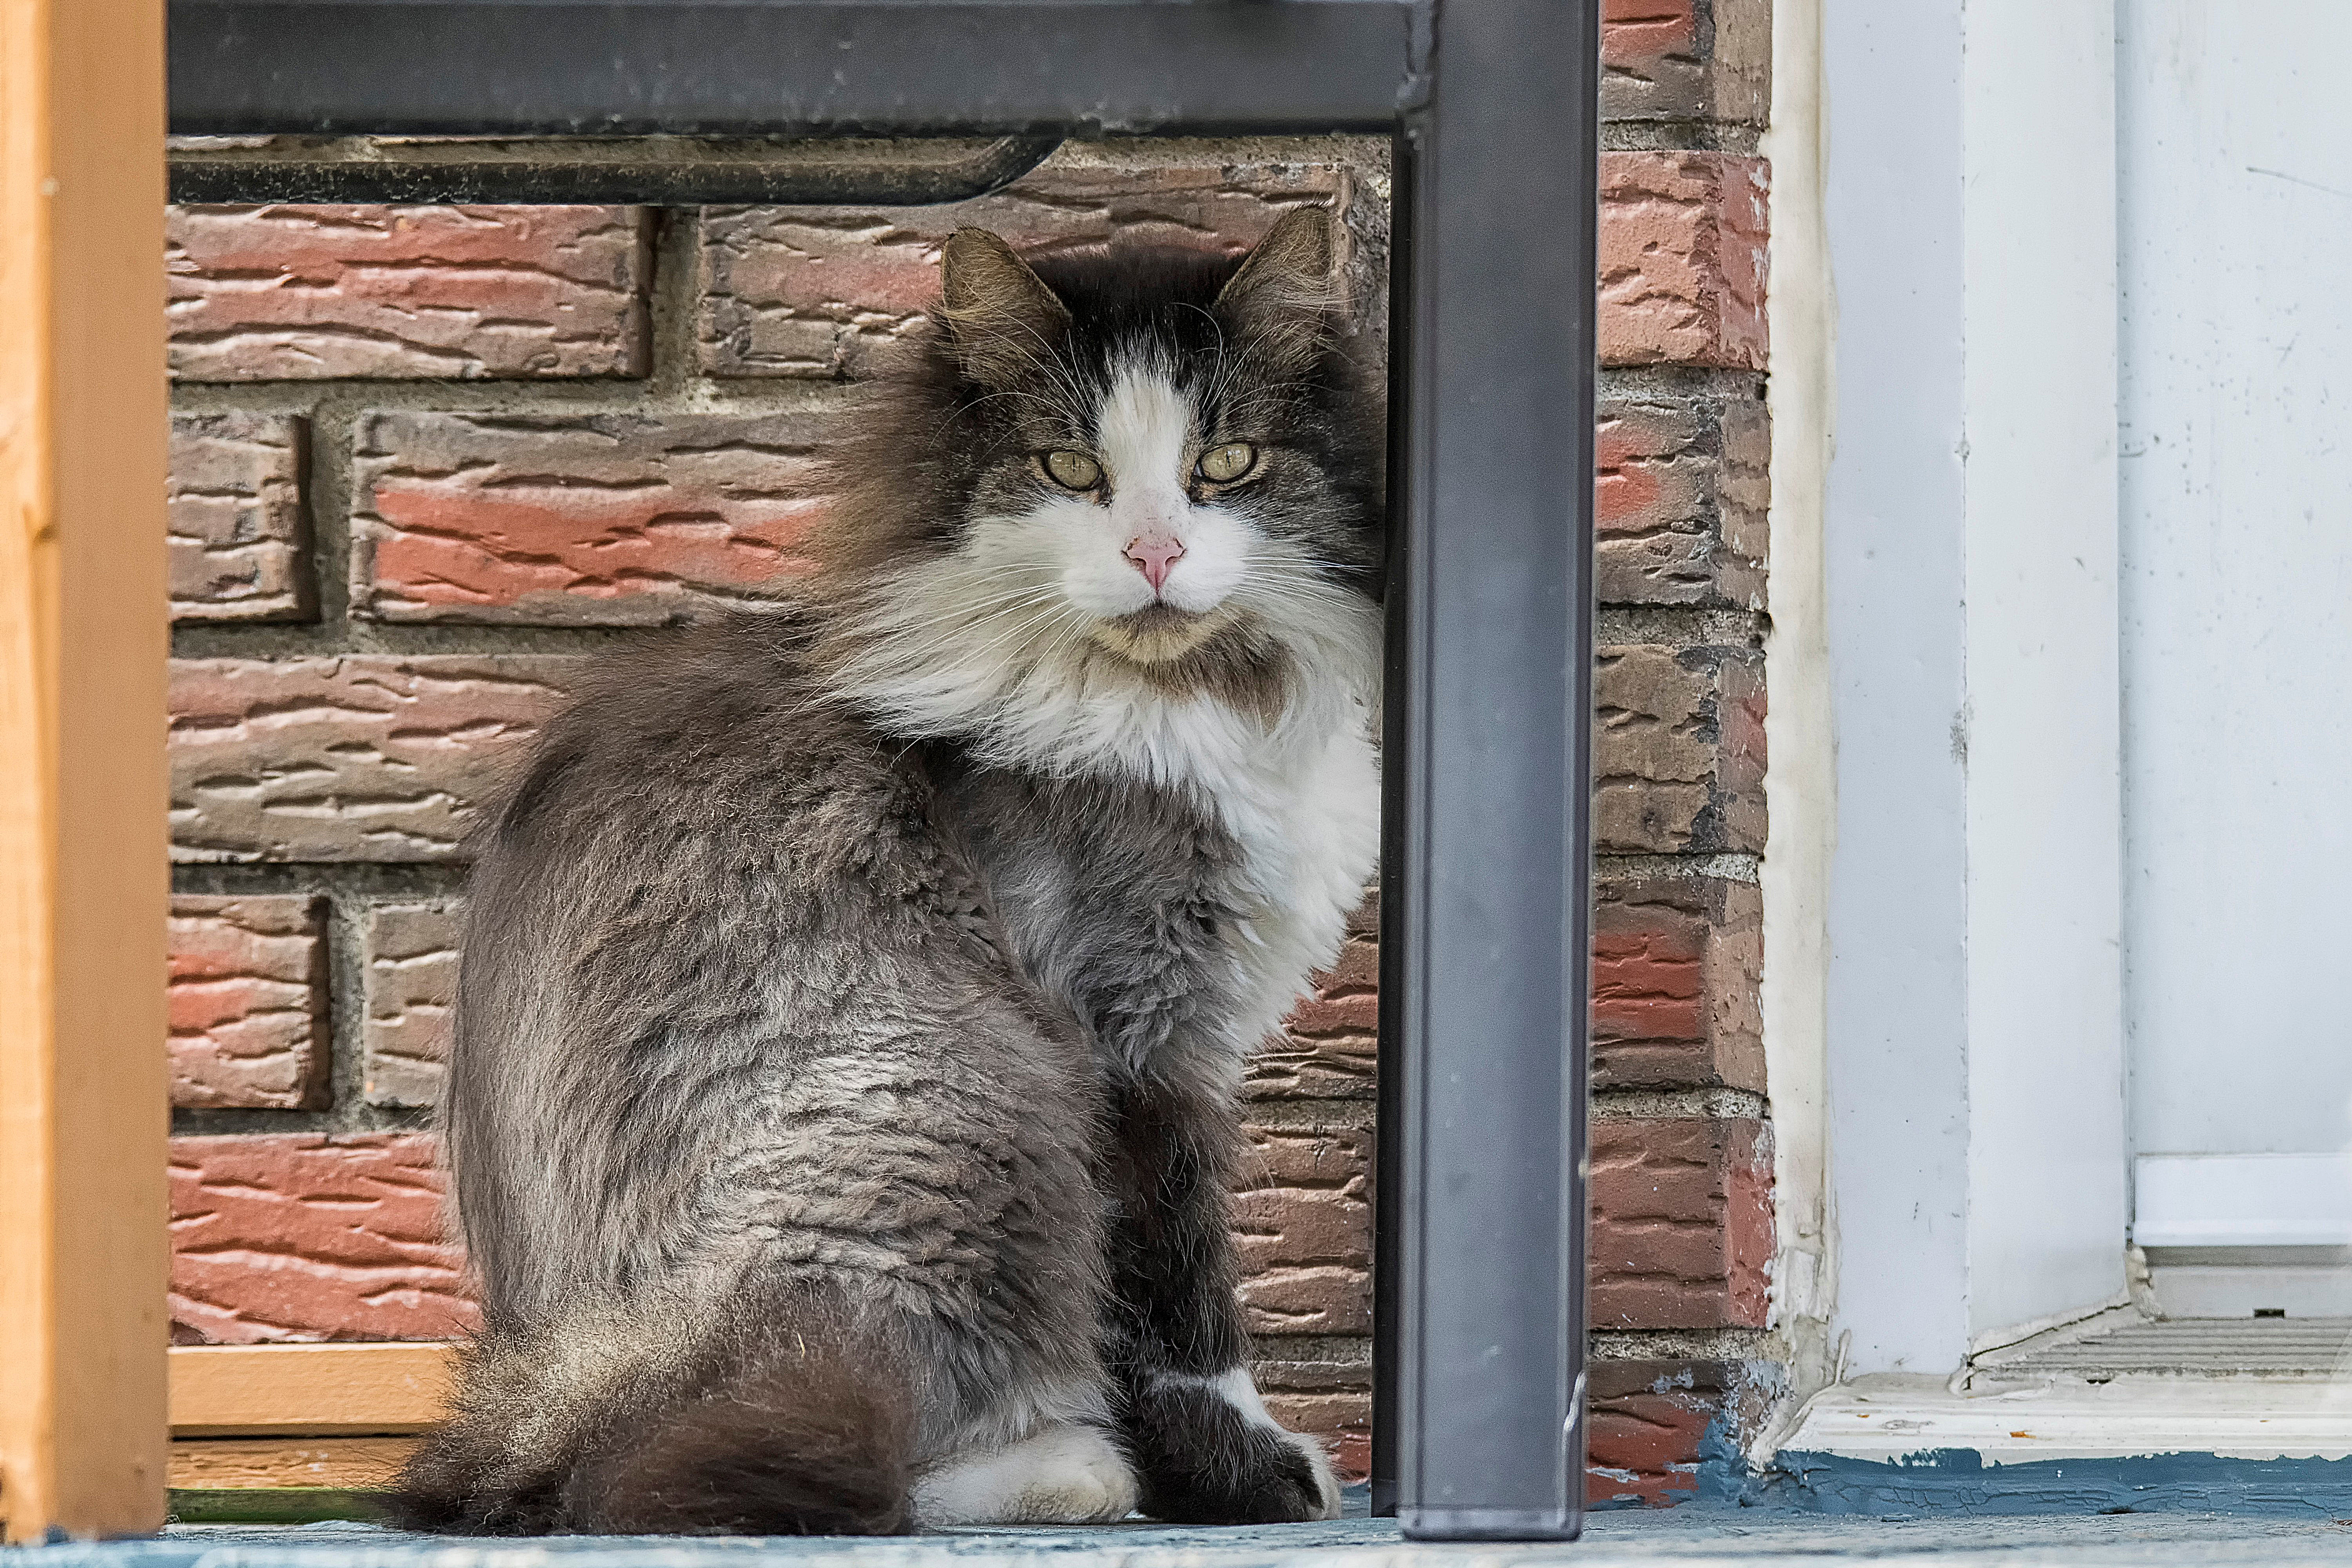
kitten, cat, mammal, fauna, whiskers, canada, vertebrate, chat, quebec, sherbrooke, norwegian forest cat, small to medium sized cats, cat like mammal